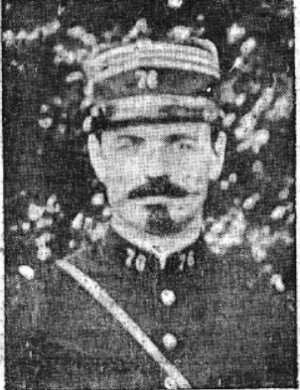
photo de clément loubet
Le 76ᵉ régiment d'infanterie est un régiment d'infanterie de l'Armée de terre française, à double héritage, créé sous la Révolution à partir du régiment de Lullin de Châteauvieux, un régiment d'infanterie suisse au service du Royaume de France, et du 1ᵉʳ régiment d'infanterie légère créé à partir des chasseurs royaux de Provence.
Le capitaine Clément Frédéric Alexis Arnaud Loubet est un militaire français qui combattit dans les guerres coloniales de l'armée française en Algérie et au Maroc.